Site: brandenburg
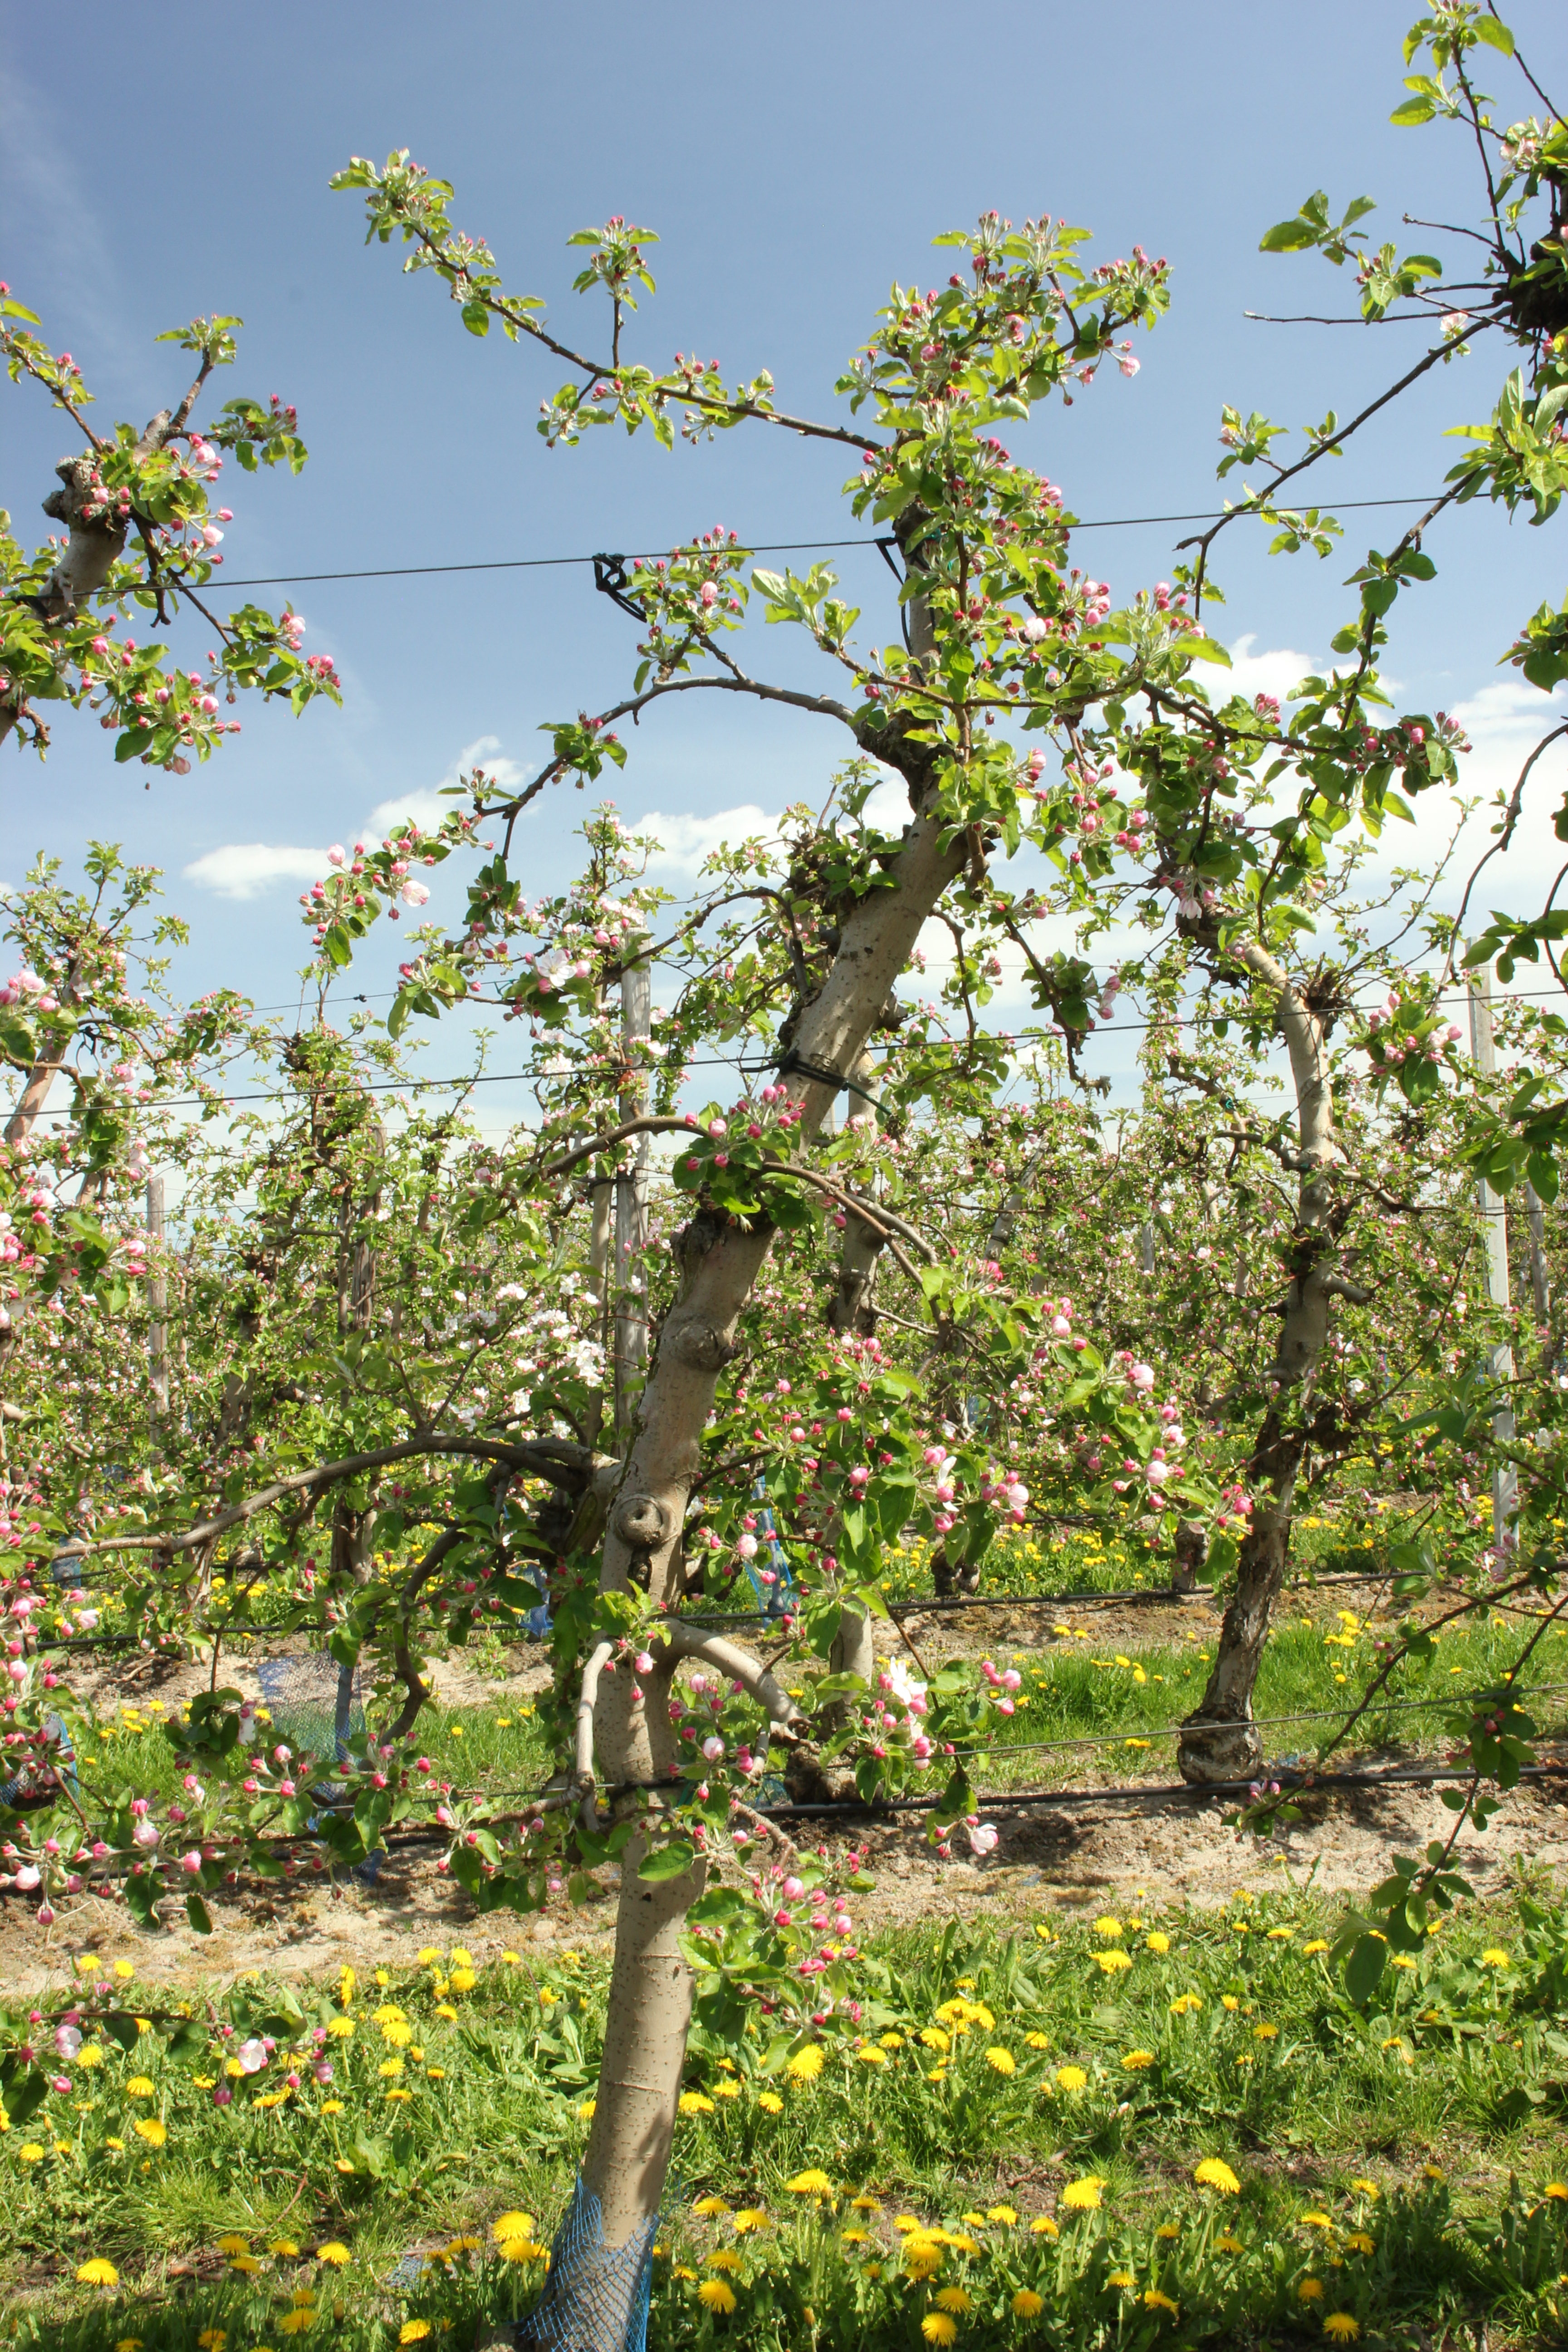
Growth stage (BBCH 57): Inflorescence emergence